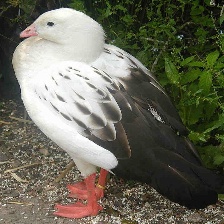
Species: ANDEAN GOOSE
Scientific name: CHLOEPHAGA MELANOPTERA
ImageNet parent category: goose